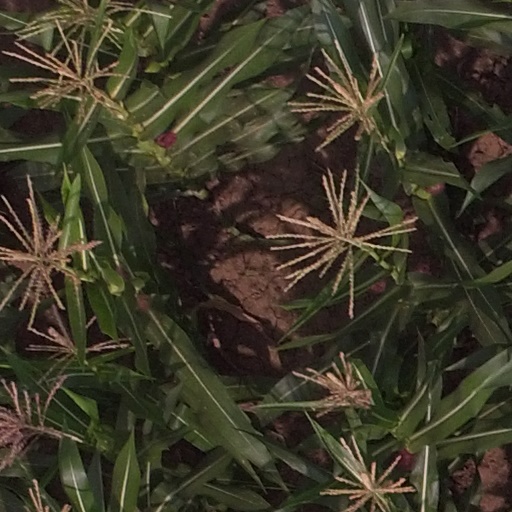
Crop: maize; corn